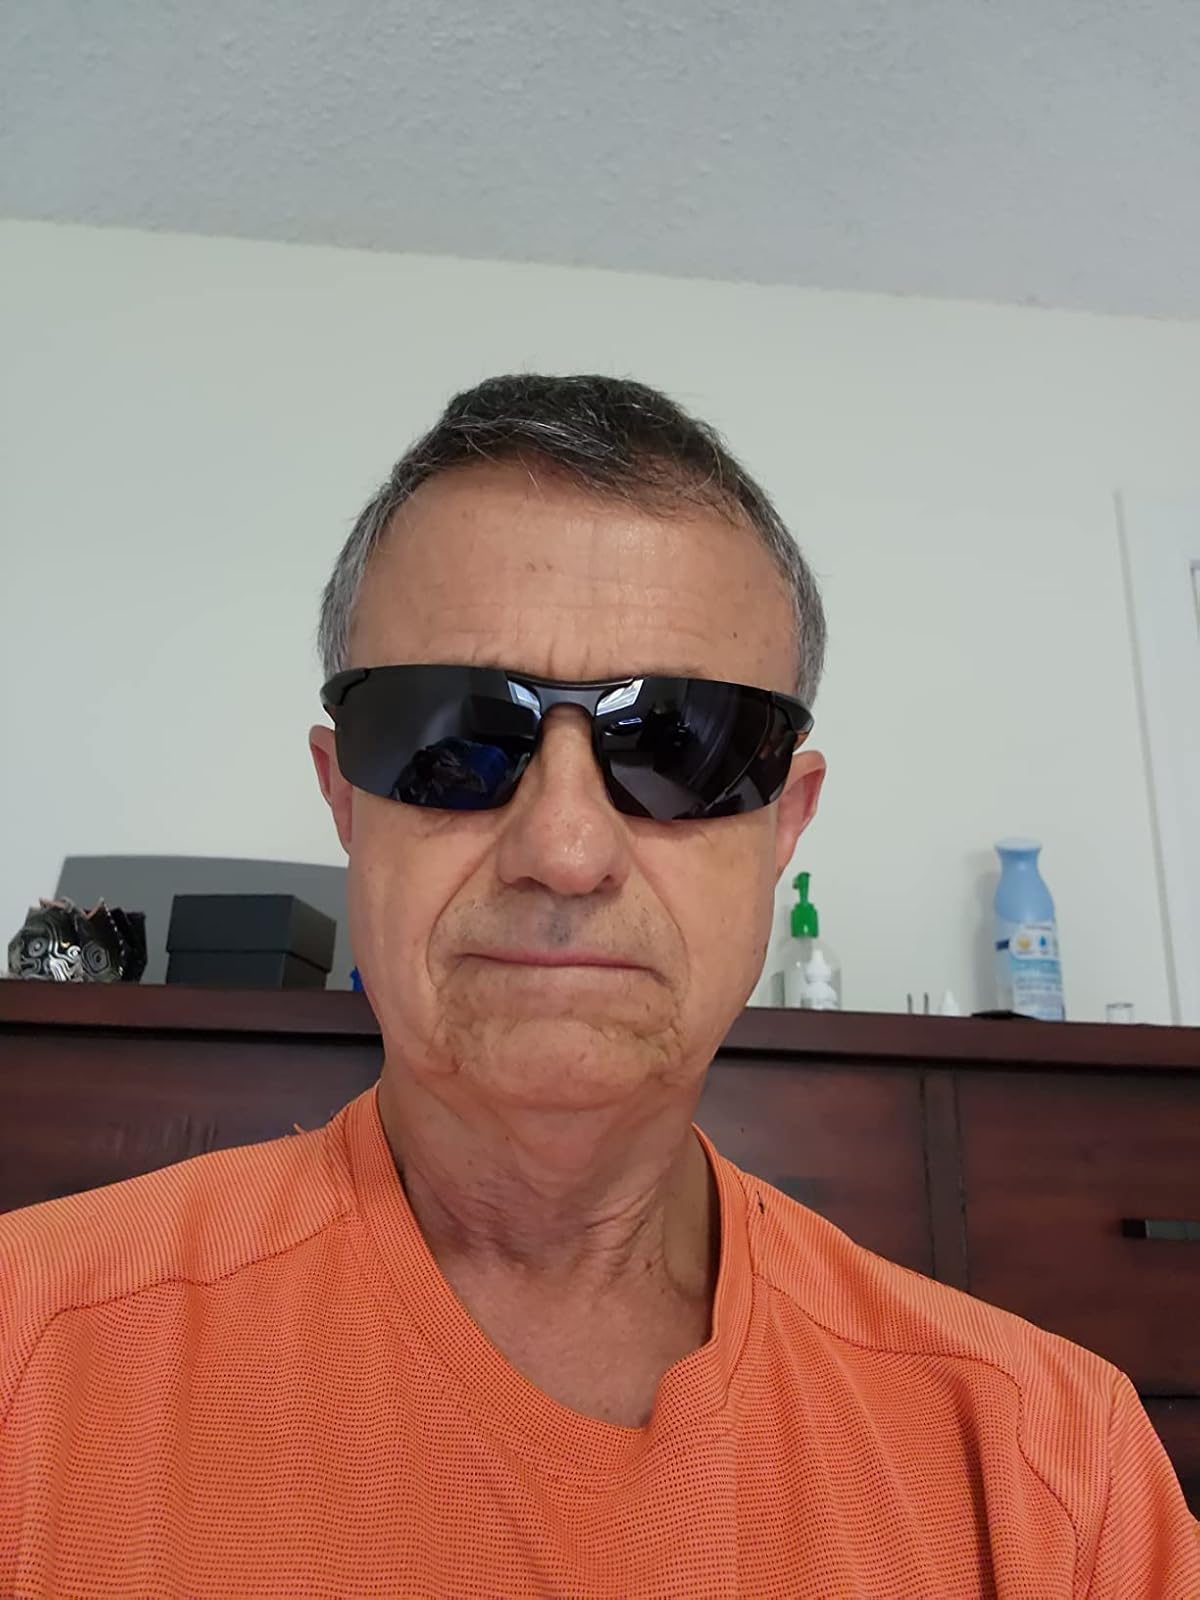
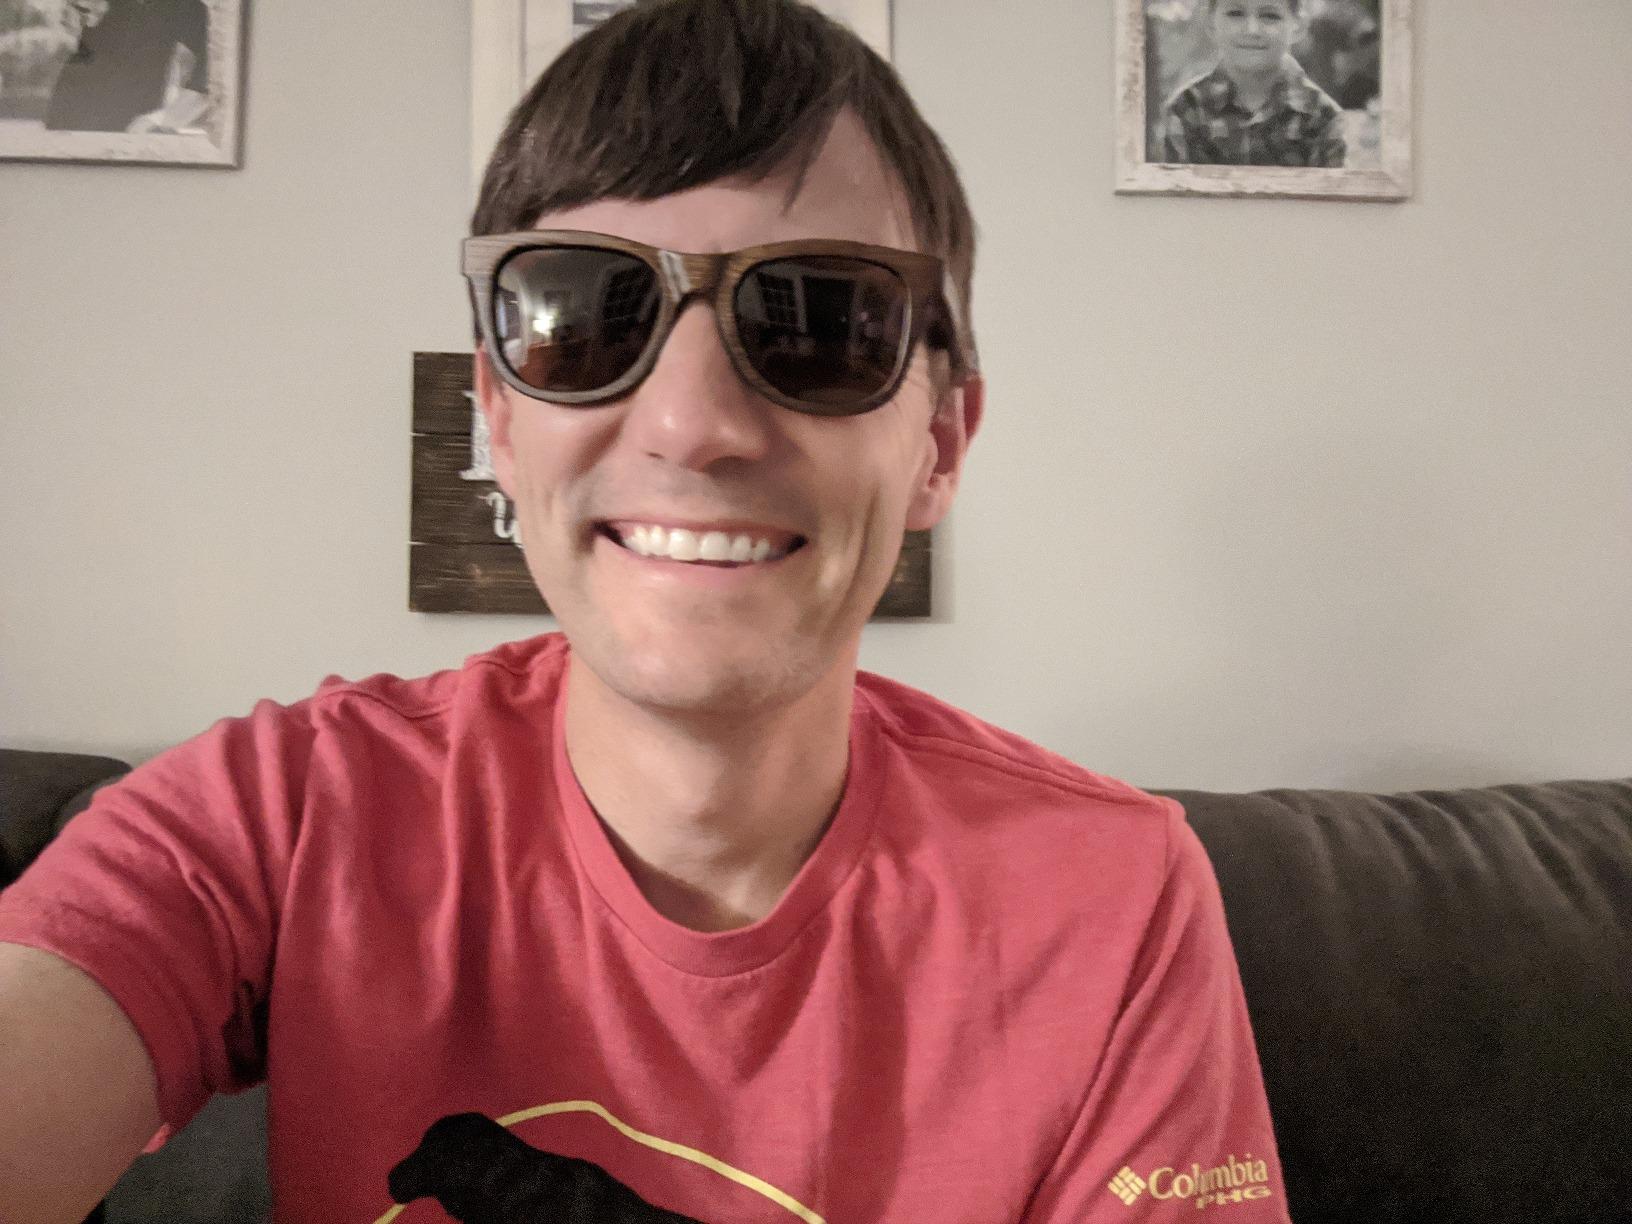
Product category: accessories_sunglasses
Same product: no